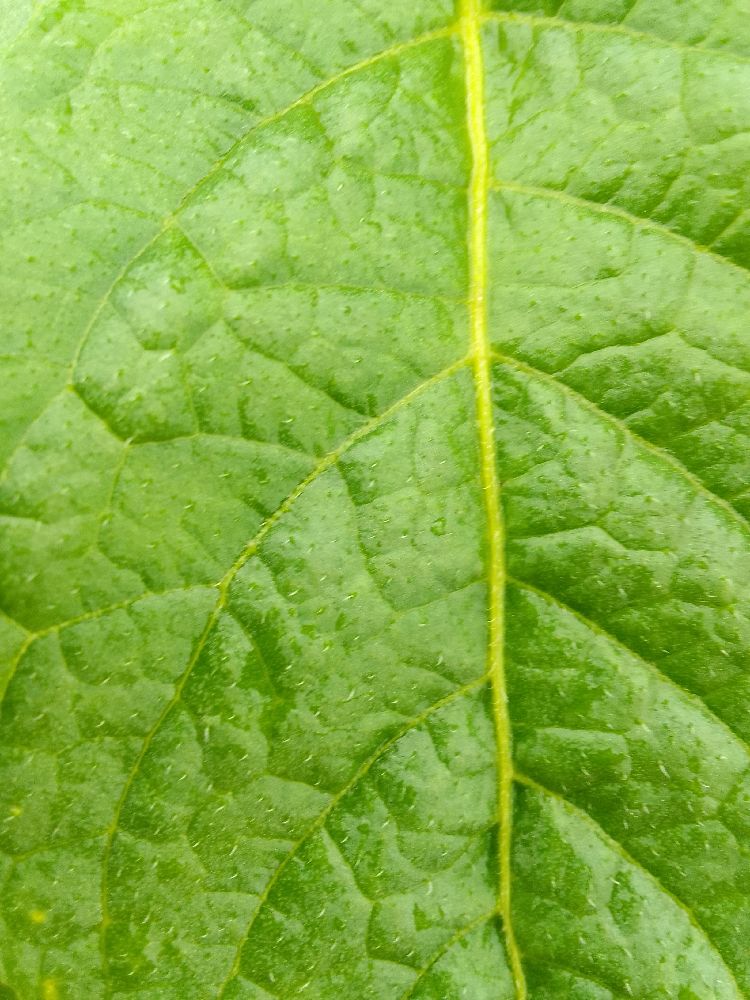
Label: Healthy